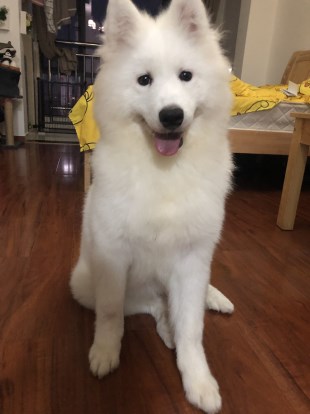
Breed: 2192-n000088-Samoyed